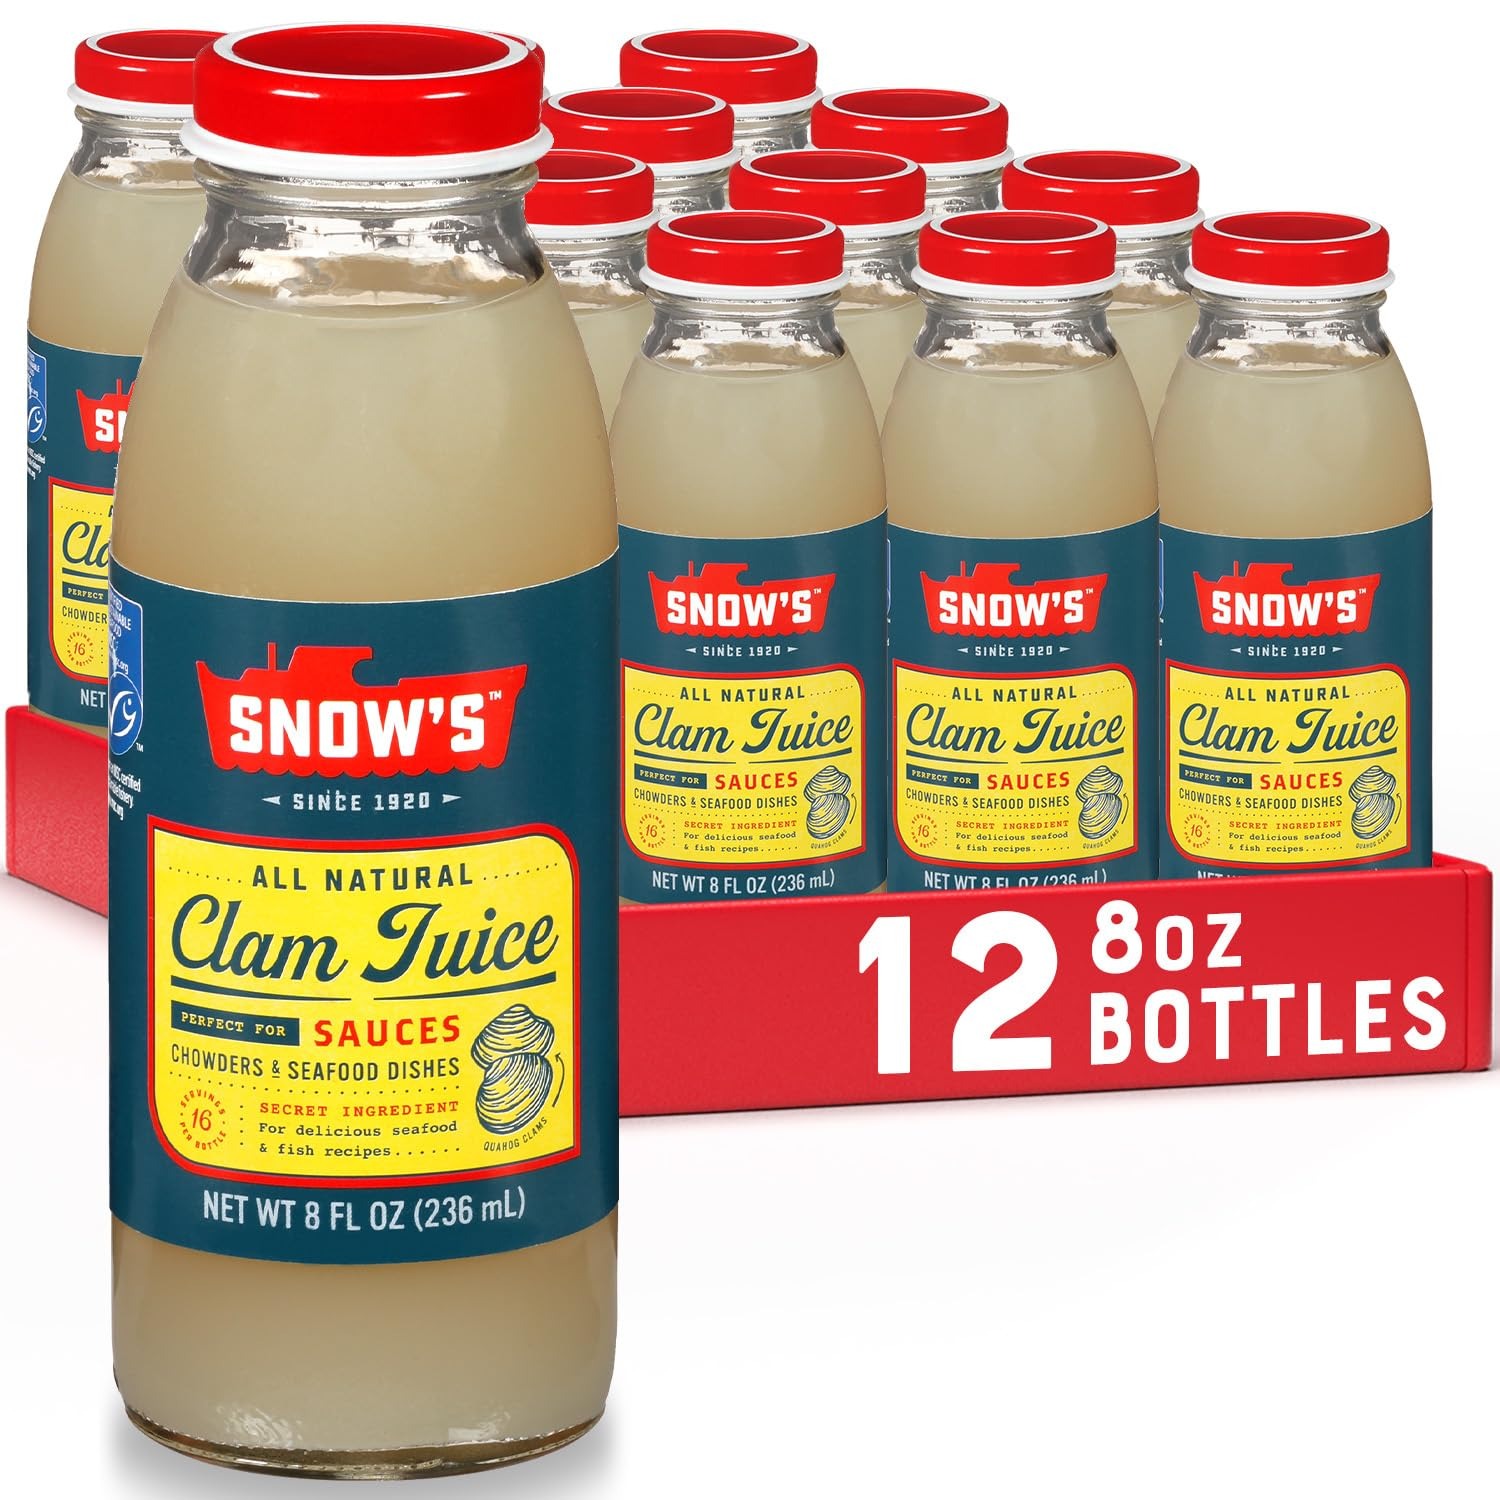
Item Name: Snow's All Natural Clam Juice, 8 Fluid oz Bottle (Pack of 12) - Gluten Free, Keto Friendly - Great for Pasta & Seafood Recipes
Bullet Point 1: AMERICA'S #1 CLAM BRAND: Snow’s has been a New England classic since 1920, trusted by clam enthusiasts and new explorers alike for its unmatched quality and authentic flavor.
Bullet Point 2: CONVENIENT PANTRY INGREDIENT: All natural clam juice is the perfect “secret ingredient” for delicious fish and seafood recipes.
Bullet Point 3: PERFECT FOR SEAFOOD RECIPES: Snow's clam juice is the perfect choice for all your favorite seafood recipes and is a great food for those on a ketogenic (keto) diet.
Bullet Point 4: CLAM JUICE: Our high-quality clam juice is keto friendly and gluten free.
Bullet Point 5: SUSTAINABLY MANAGED SOURCES: Snow's clams are sourced from a Marine Stewardship Council (MSC) certified sustainable fishery.
Value: 96.0
Unit: Fl Oz

Price: 2.725